Fleet Air Reconnaissance Squadron 4 (United States Navy)

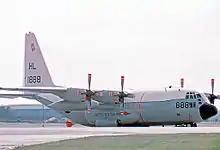
Lockheed EC-130G Hercules of VQ-4 visiting RAF Mildenhall England in 1972.

From 1968, the squadron first operated the EC-130G Hercules aircraft, a specially modified radio relay version of the Lockheed C-130 Hercules aircraft. It was based at both NAS Patuxent River, Maryland, and NAS Agana, Guam. In the late 1970s, the squadron based at NAS Agana relocated to NAS Barbers Point, Hawaii. In the mid 1980s, the squadron based at NAS Patuxent River began receiving EC-130Q aircraft, transferring the older EC-130G aircraft to the squadron based at Barbers Point. Both squadrons transitioned to the E-6A Hermes in 1991–92, and co-located at Tinker Air Force Base in 1992.